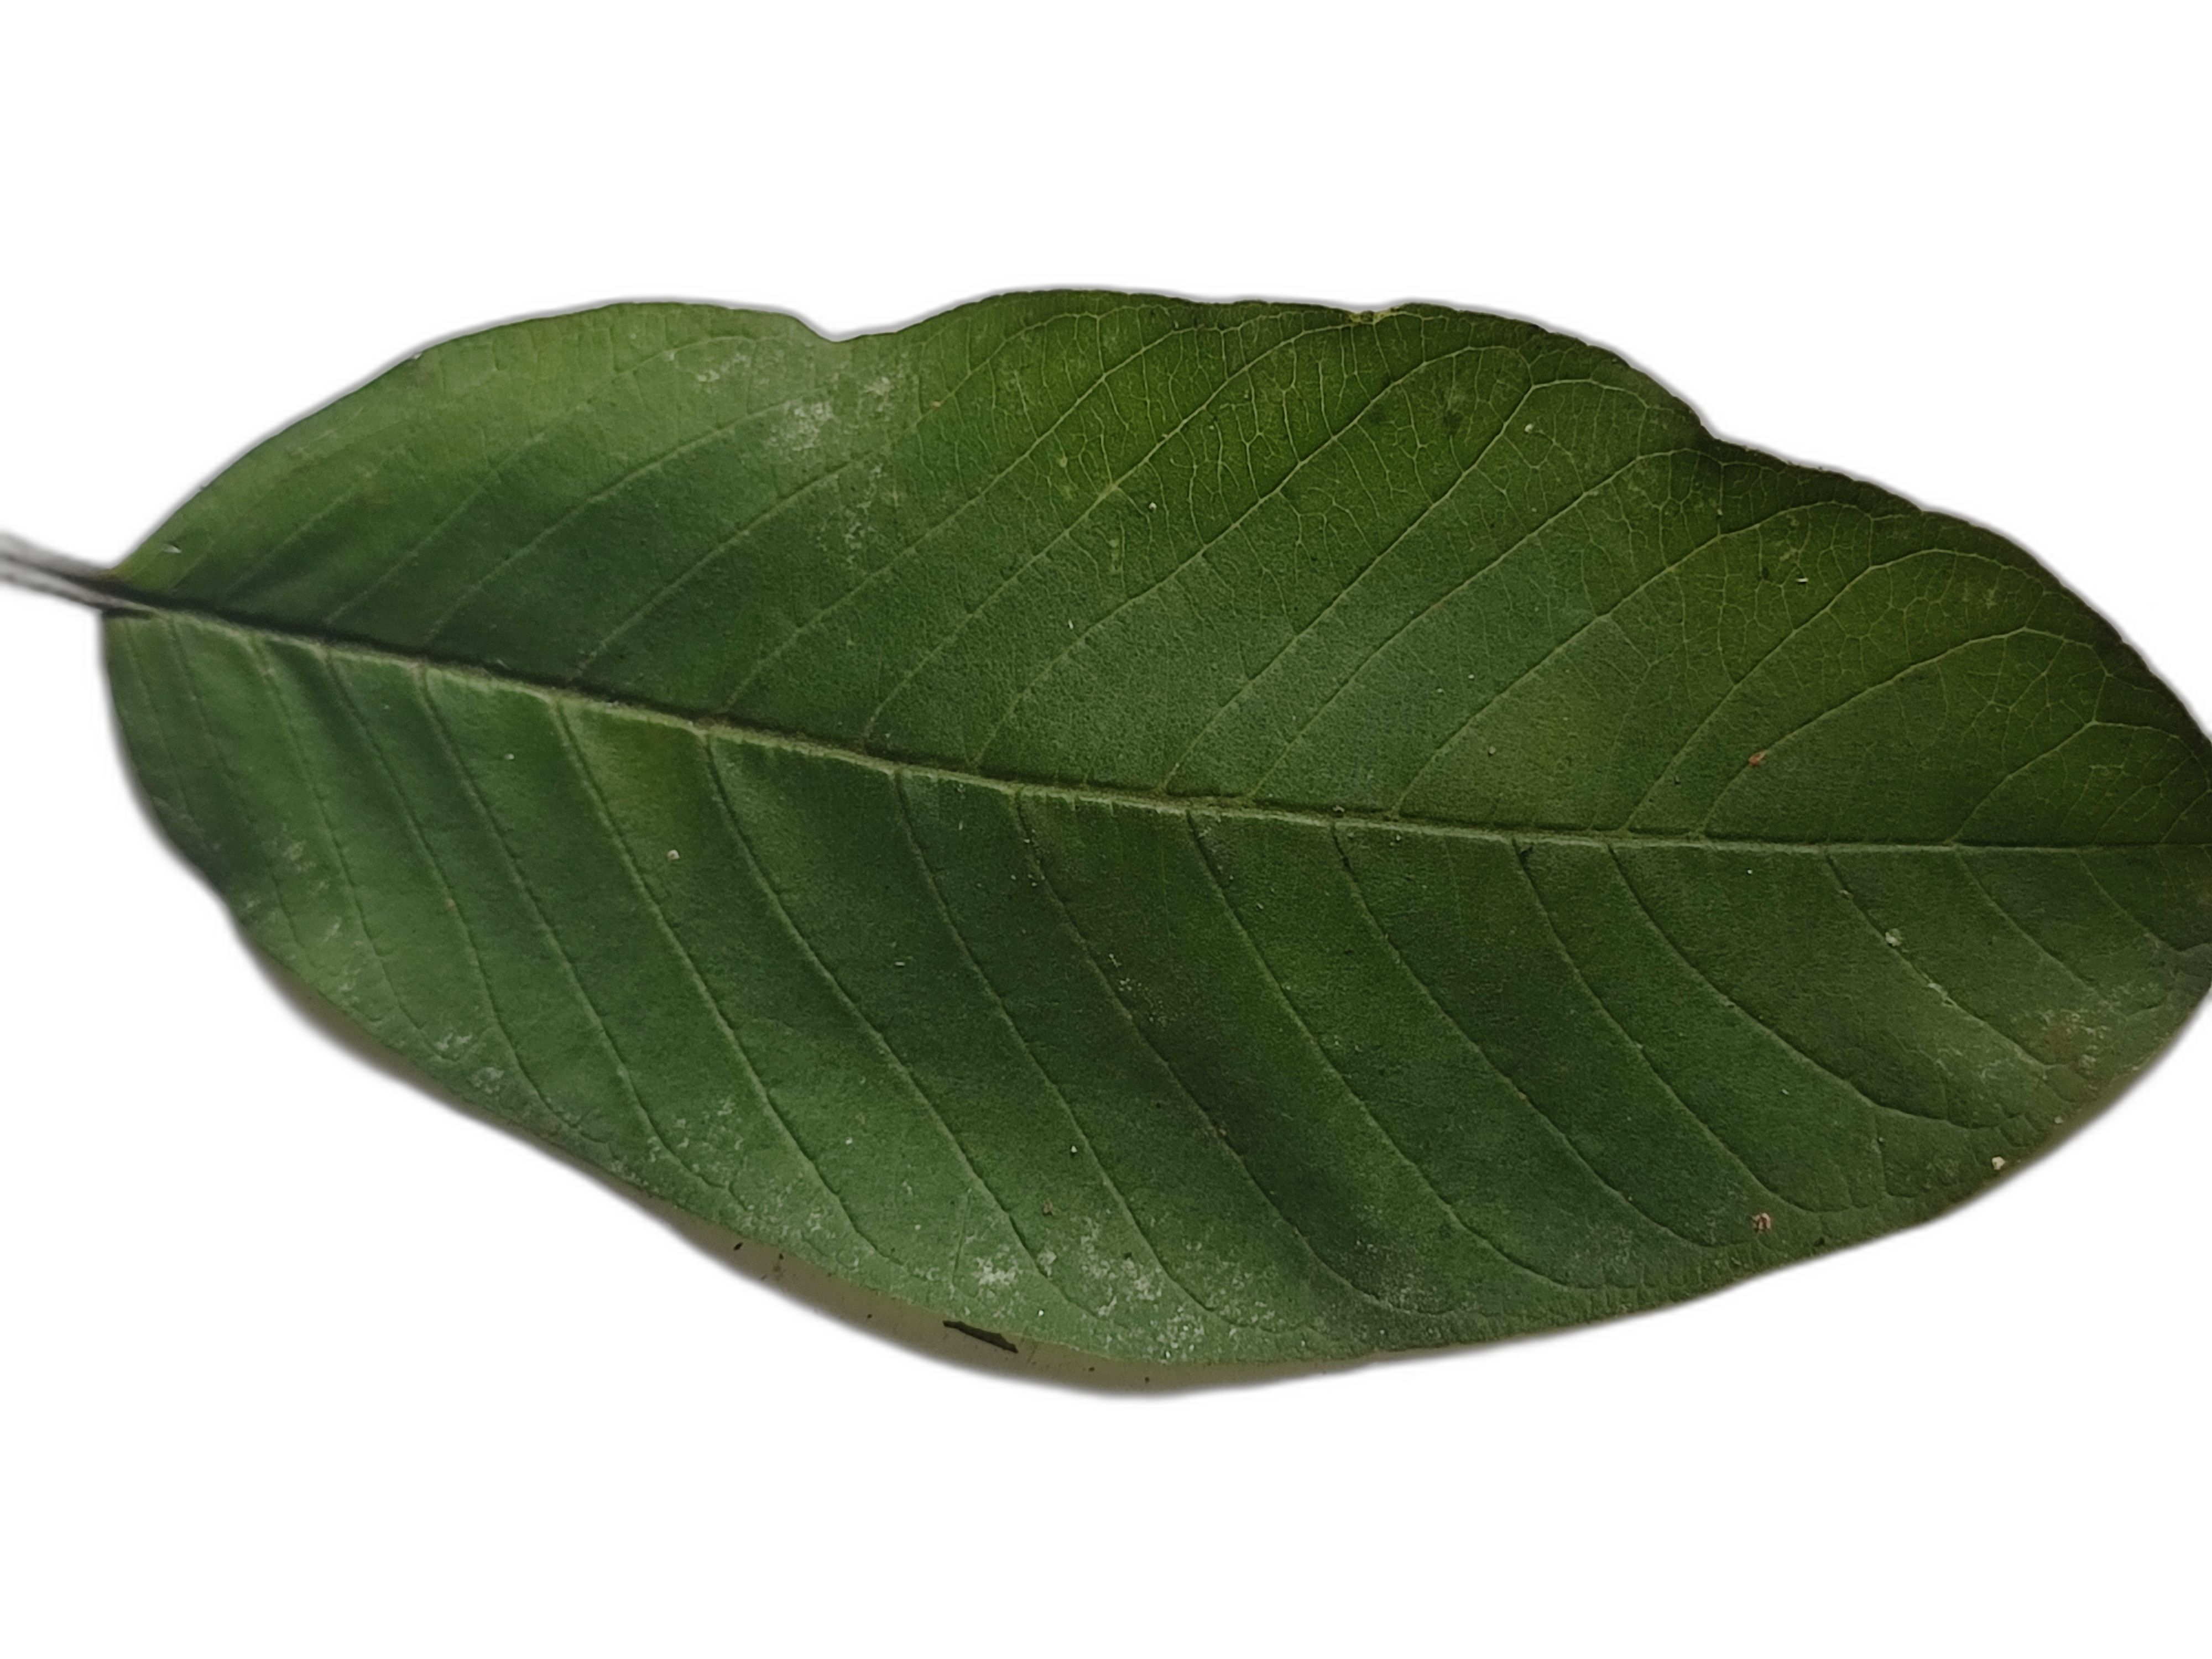
Plant part: leaf
Disease: Healthy